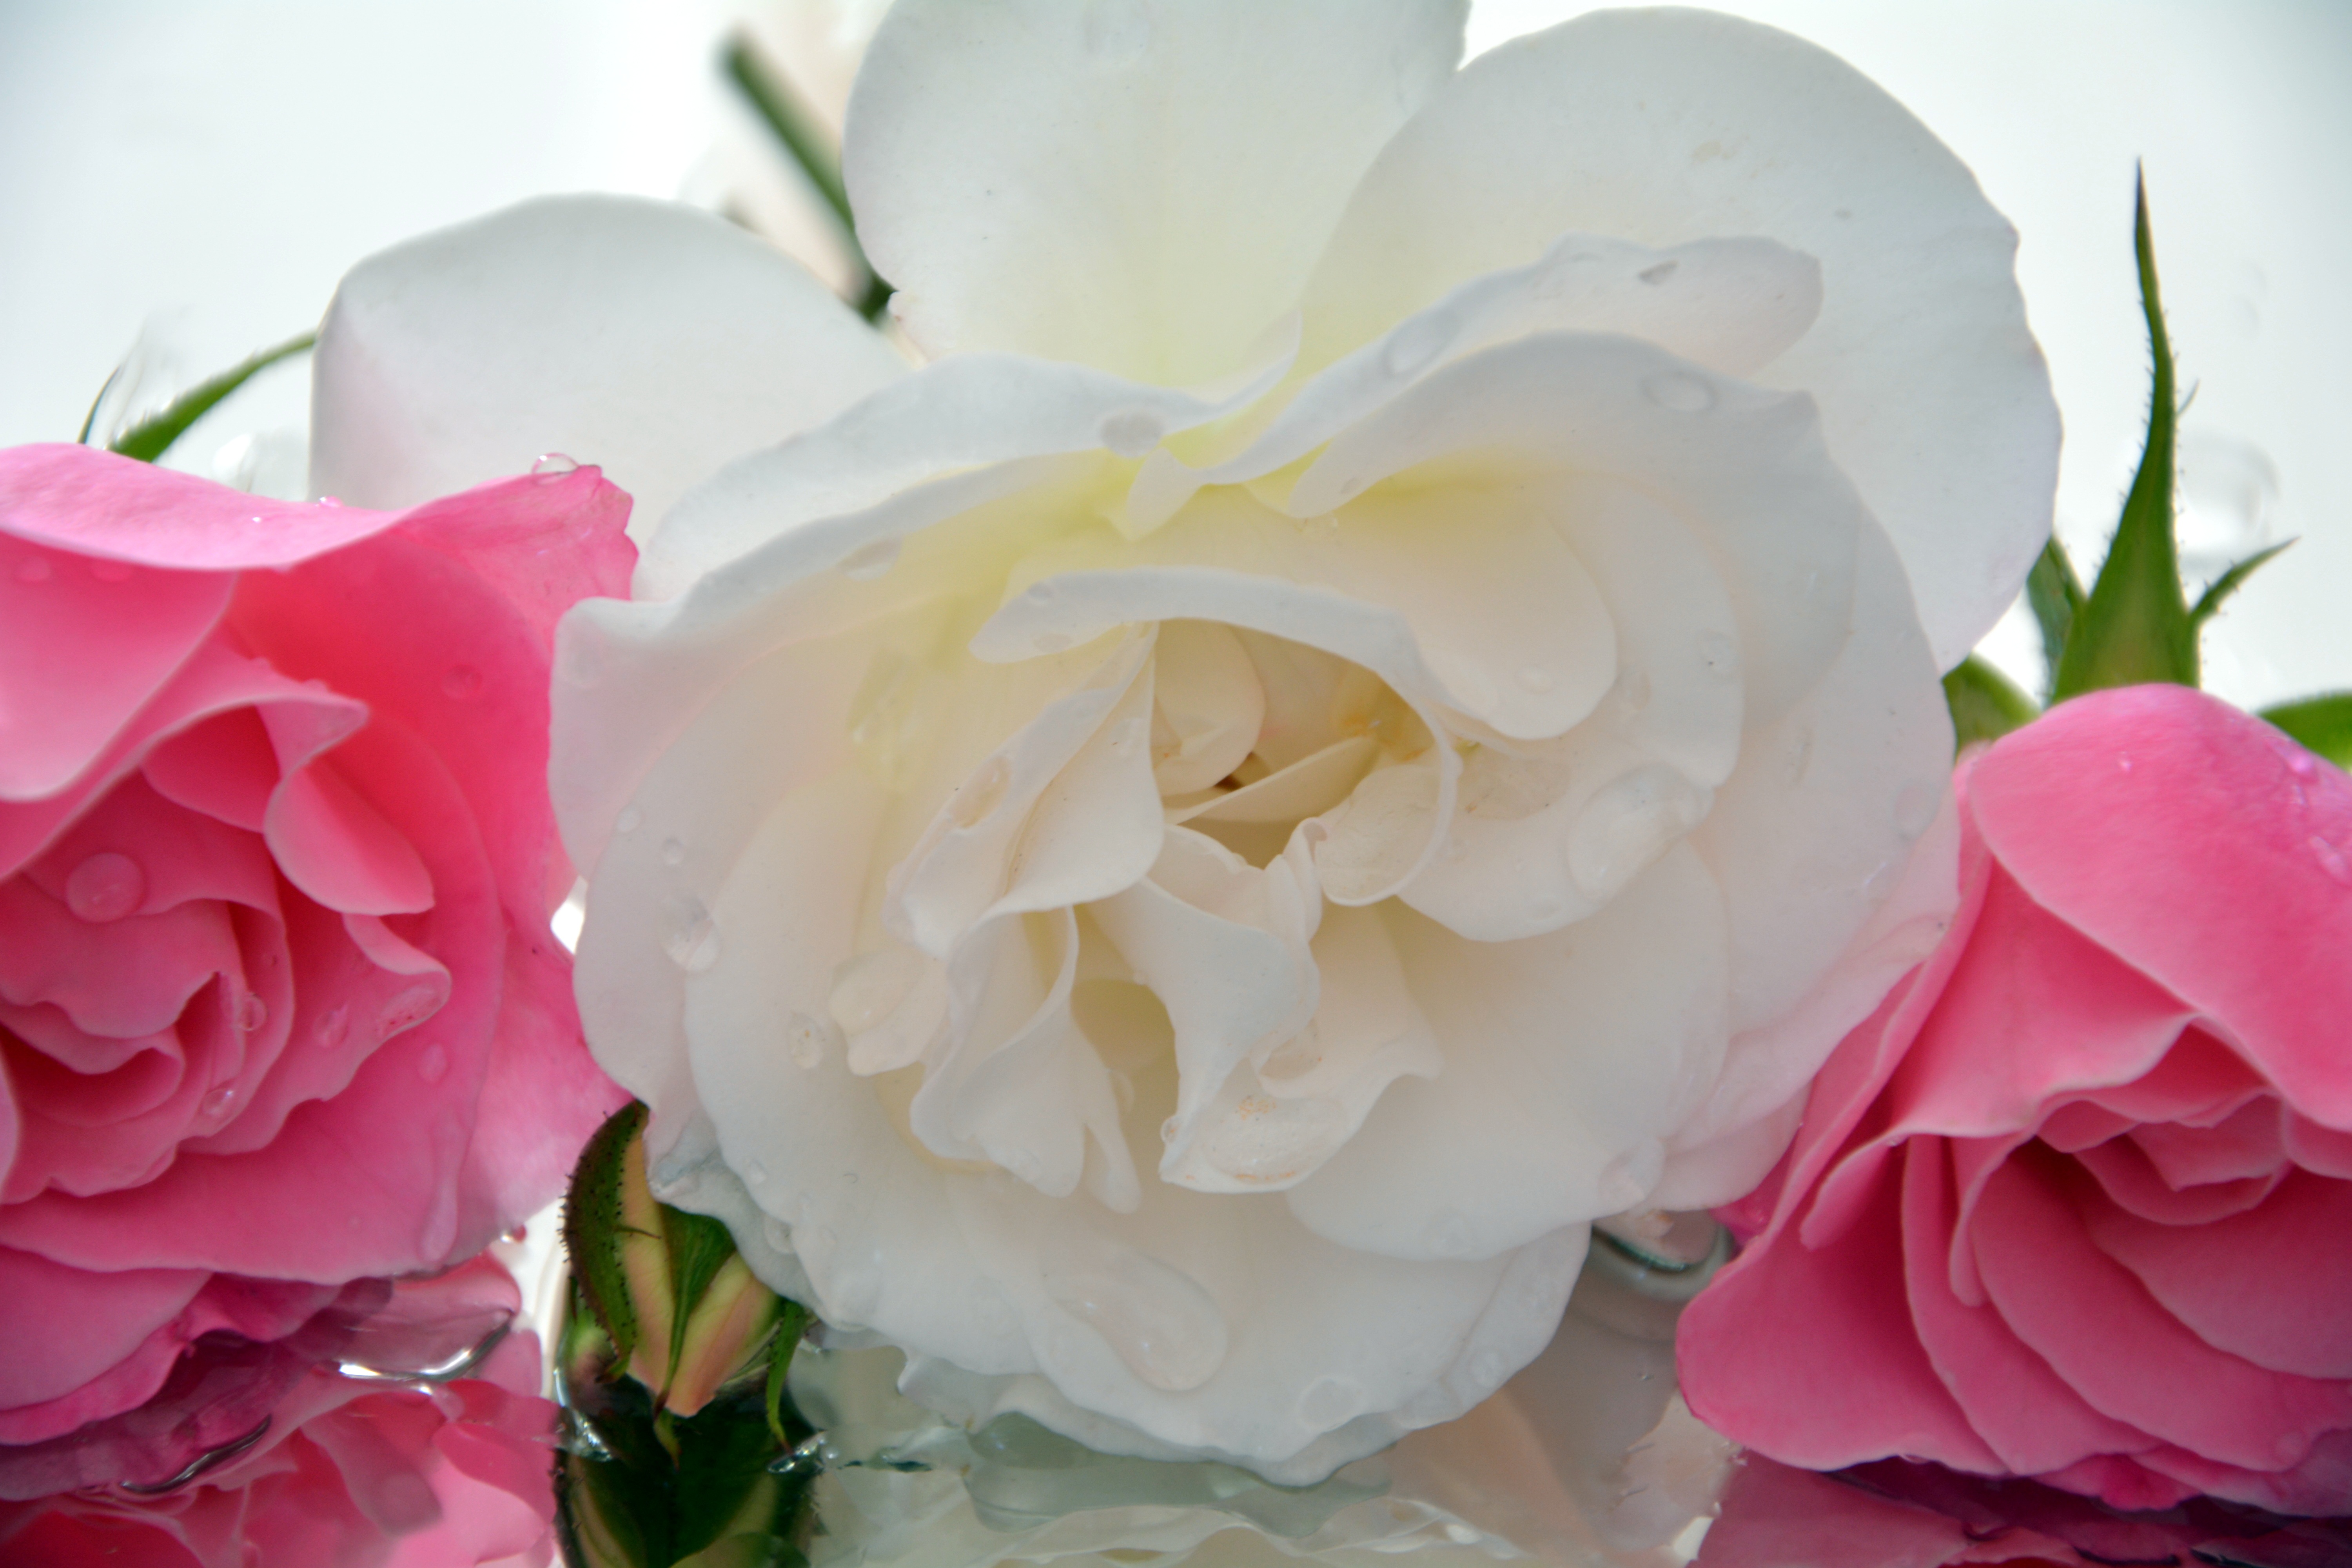
plant, flower, petal, rose, pink, roses, fragrant, floristry, peony, floribunda, icebergs, pedals, flowering plant, garden roses, rose family, flower bouquet, land plant, rosa centifolia, flower arranging